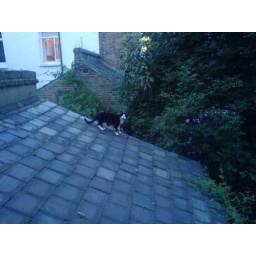
This cat hangs around near my bedroom window and random climbs in when i'm not looking...grrr....fight you cat!!!